John J. Hemphill

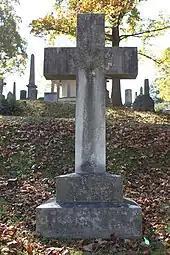
Grave of Hemphill at Oak Hill Cemetery

Hemphill married Addie Avery, granddaughter of John Motley Morehead, of Morganton, North Carolina. She died. He then married Elizabeth S. Henry of Maryland. They had a son, John J. Jr. His cousin William H. Brawley, uncle John Hemphill and great-nephew Robert Witherspoon Hemphill were all politicians. He was also cousins with editor J. C. Hemphill. He was a member of the Metropolitan Club and the Chevy Chase Club.